Agustín Casanova

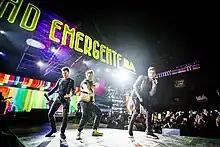
Casanova with Latin pop duo MYA in 2019

In November 2018 he released his third single "Sin Regreso". That year he also filmed a participation playing Ramiro Salazar in the second season of the television series "Millennials", which would be broadcast the following year. On 4 January 2019, he released his fourth song, "Bye bye" and in September his fifth, "Tiri Tiri".